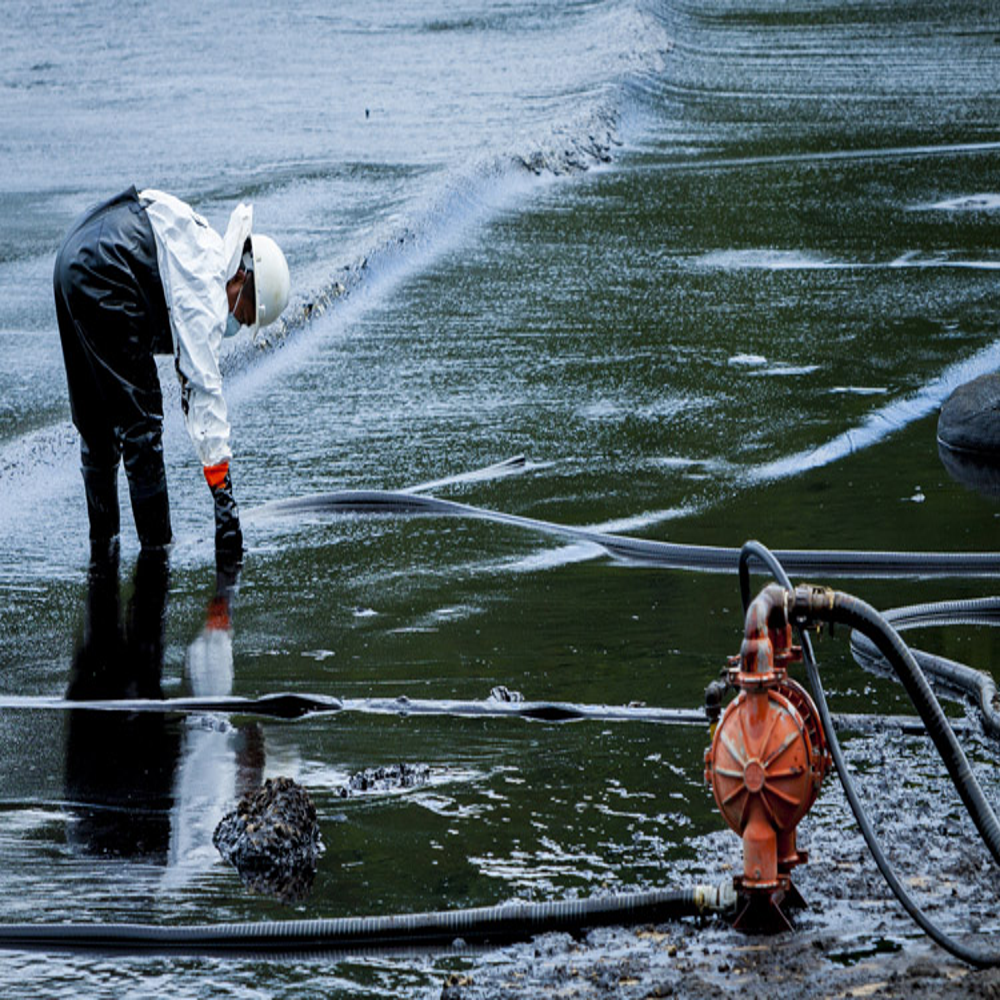
Body of water present: yes
Land polluted: no
Water polluted: no
Pollution percentage: 0%